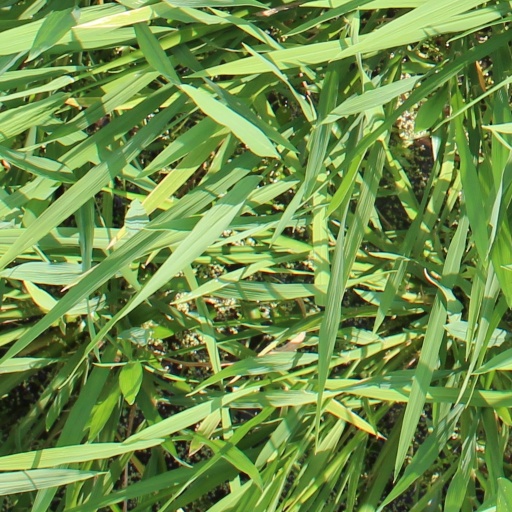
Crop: rice